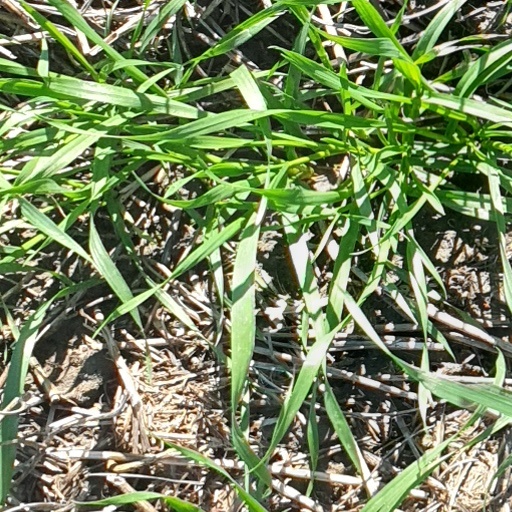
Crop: wheat